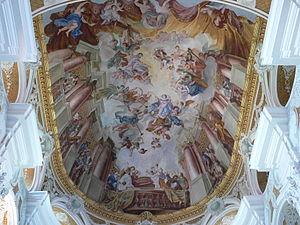
Christoph Thomas Scheffler, né le 20 décembre 1699 à Mainburg et mort le 25 janvier 1756 à Augsbourg, est un peintre allemand de l'époque du baroque et du rococo.